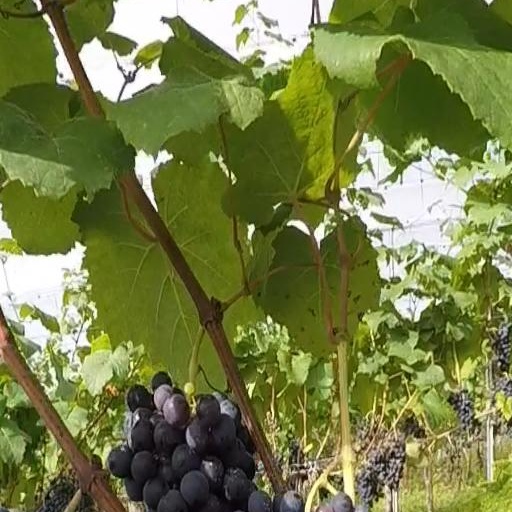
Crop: grape